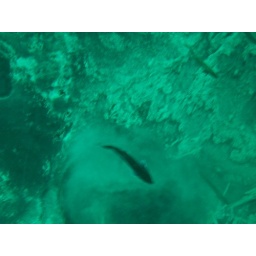
fish swimming below me.